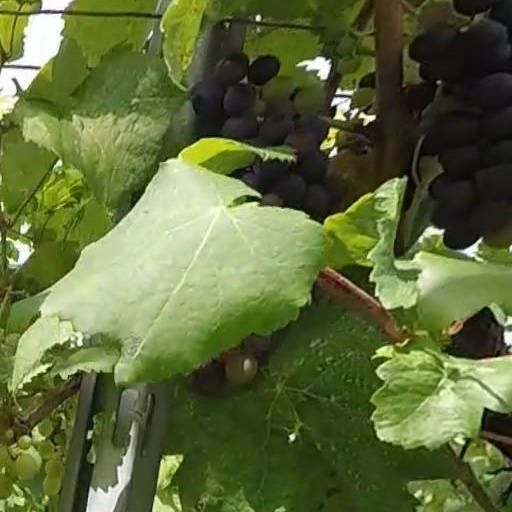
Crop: grape